HMS Sutlej (1855)

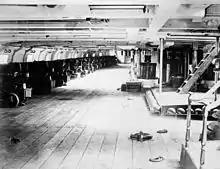
Gun deck on HMS "Sutlej", circa. 1865-1868

The name "Sutlej" was chosen to commemorate the victory of East India Company forces over the Sikh Khalsa Army, in the Battle of Sobraon on the banks of the Sutlej.